Punta Jandía Lighthouse

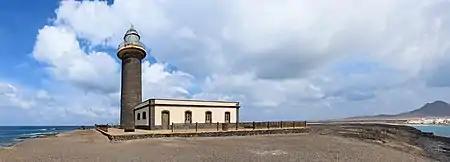
Punta Jandia in 2017

Completed in 1864, it is one of the oldest lighthouses in the Canaries; Punta de Anaga Lighthouse on Tenerife was also opened in the same year.